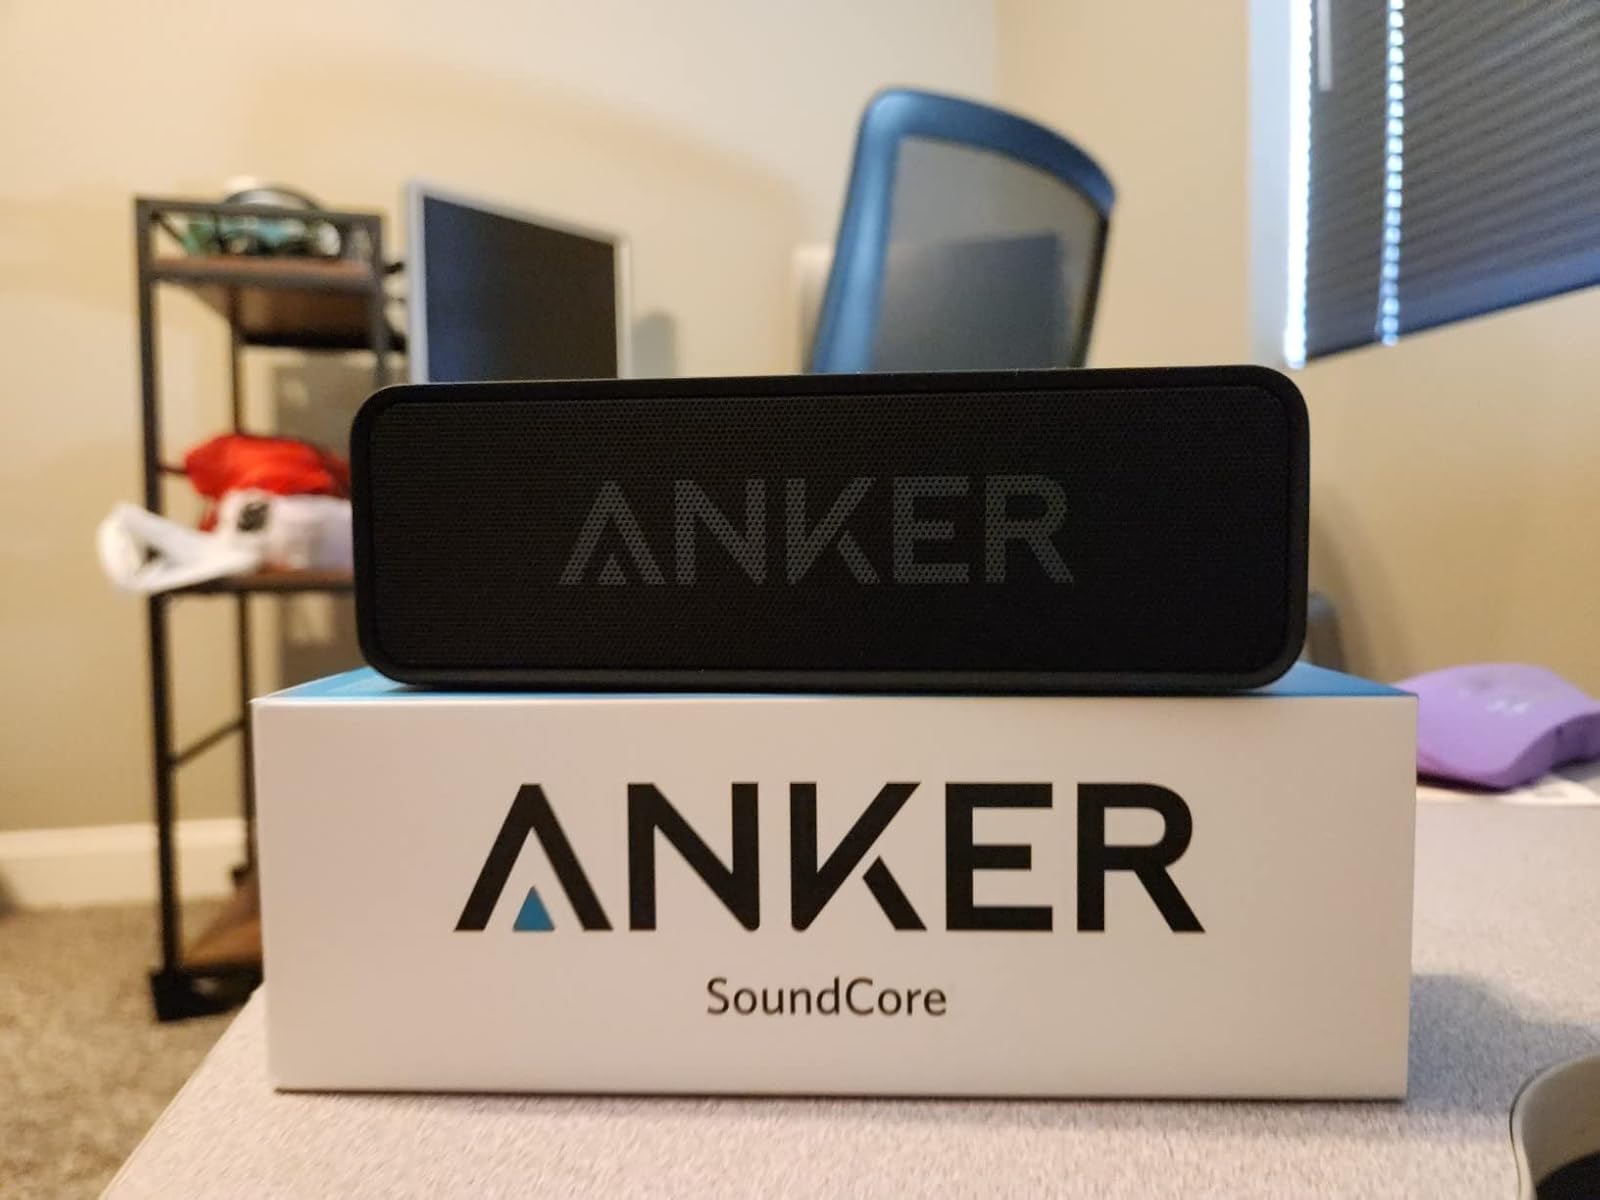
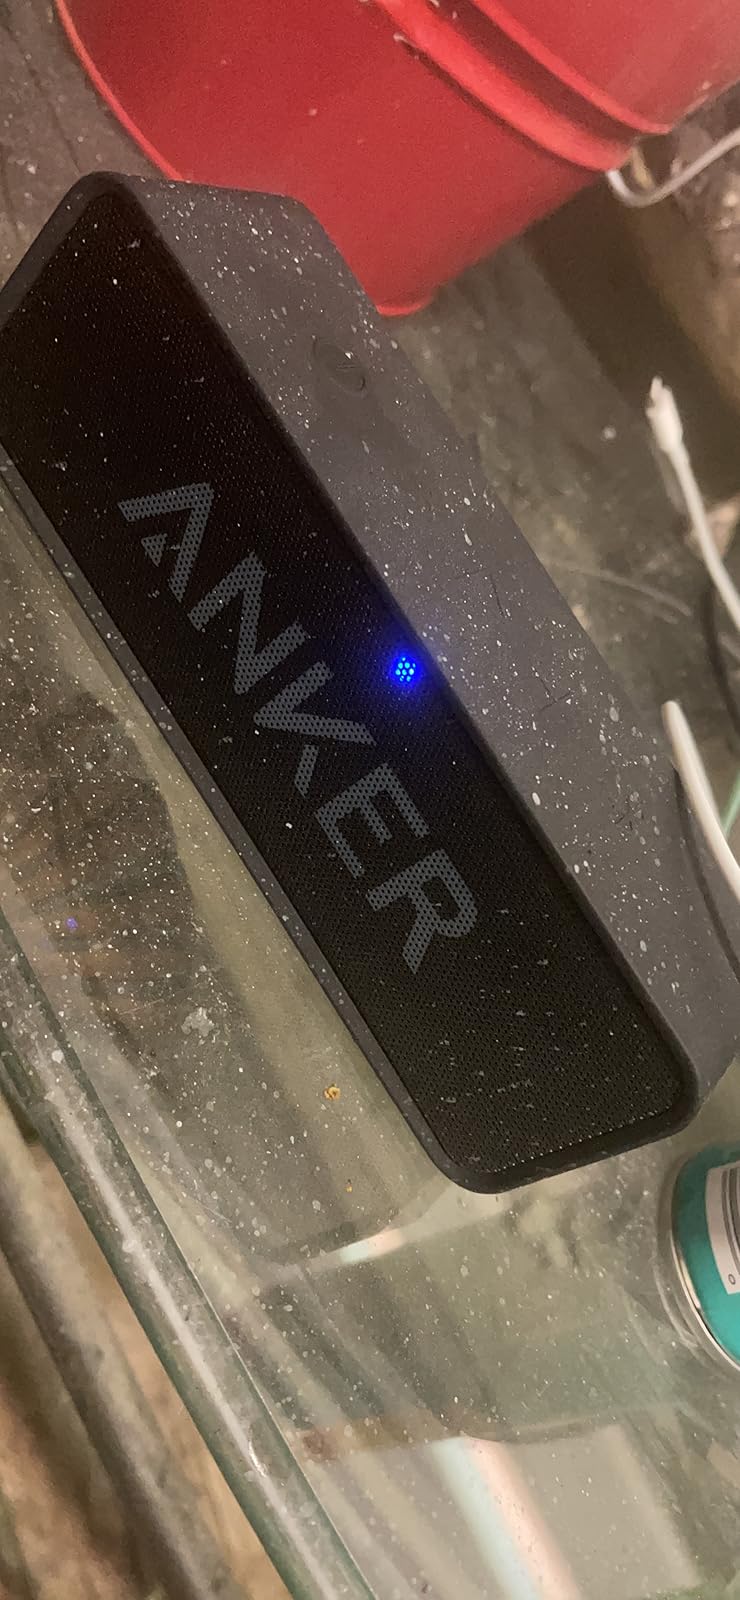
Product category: speaker
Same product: yes